Sibu

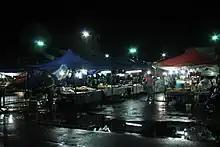
A scene at the Sibu night market.

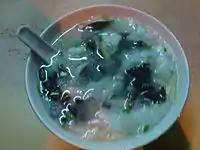
Dian Mian Hu (鼎边糊).

Sibu Gateway is a landmark at the downtown area which includes an illuminated fountain, a garden, and a Swan statue surrounded by 12 Chinese zodiac signs. Rajang Esplanade is one of the 22 community parks in Sibu, mostly donated by Chinese clan associations. Rajang Esplanade has a walkway along the Rajang riverfront from Sibu wharf terminal to Kingwood Hotel with Hii's association playground along the way. It offers a scene of muddy river with timber barges, express boats, and fishing boats commuting on the river. Several mural paintings depicting historical lifestyles and local cuisines are found at various locations in Sibu.